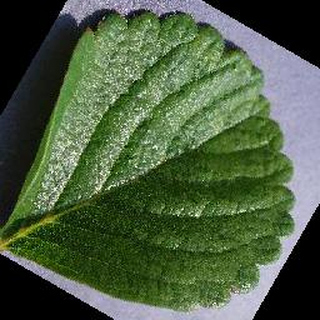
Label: healthy_strawberry